Bellingham Bridge

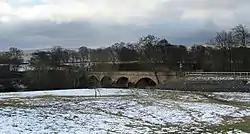

Bellingham Bridge is a stone bridge across the River North Tyne at Bellingham in Northumberland, England.